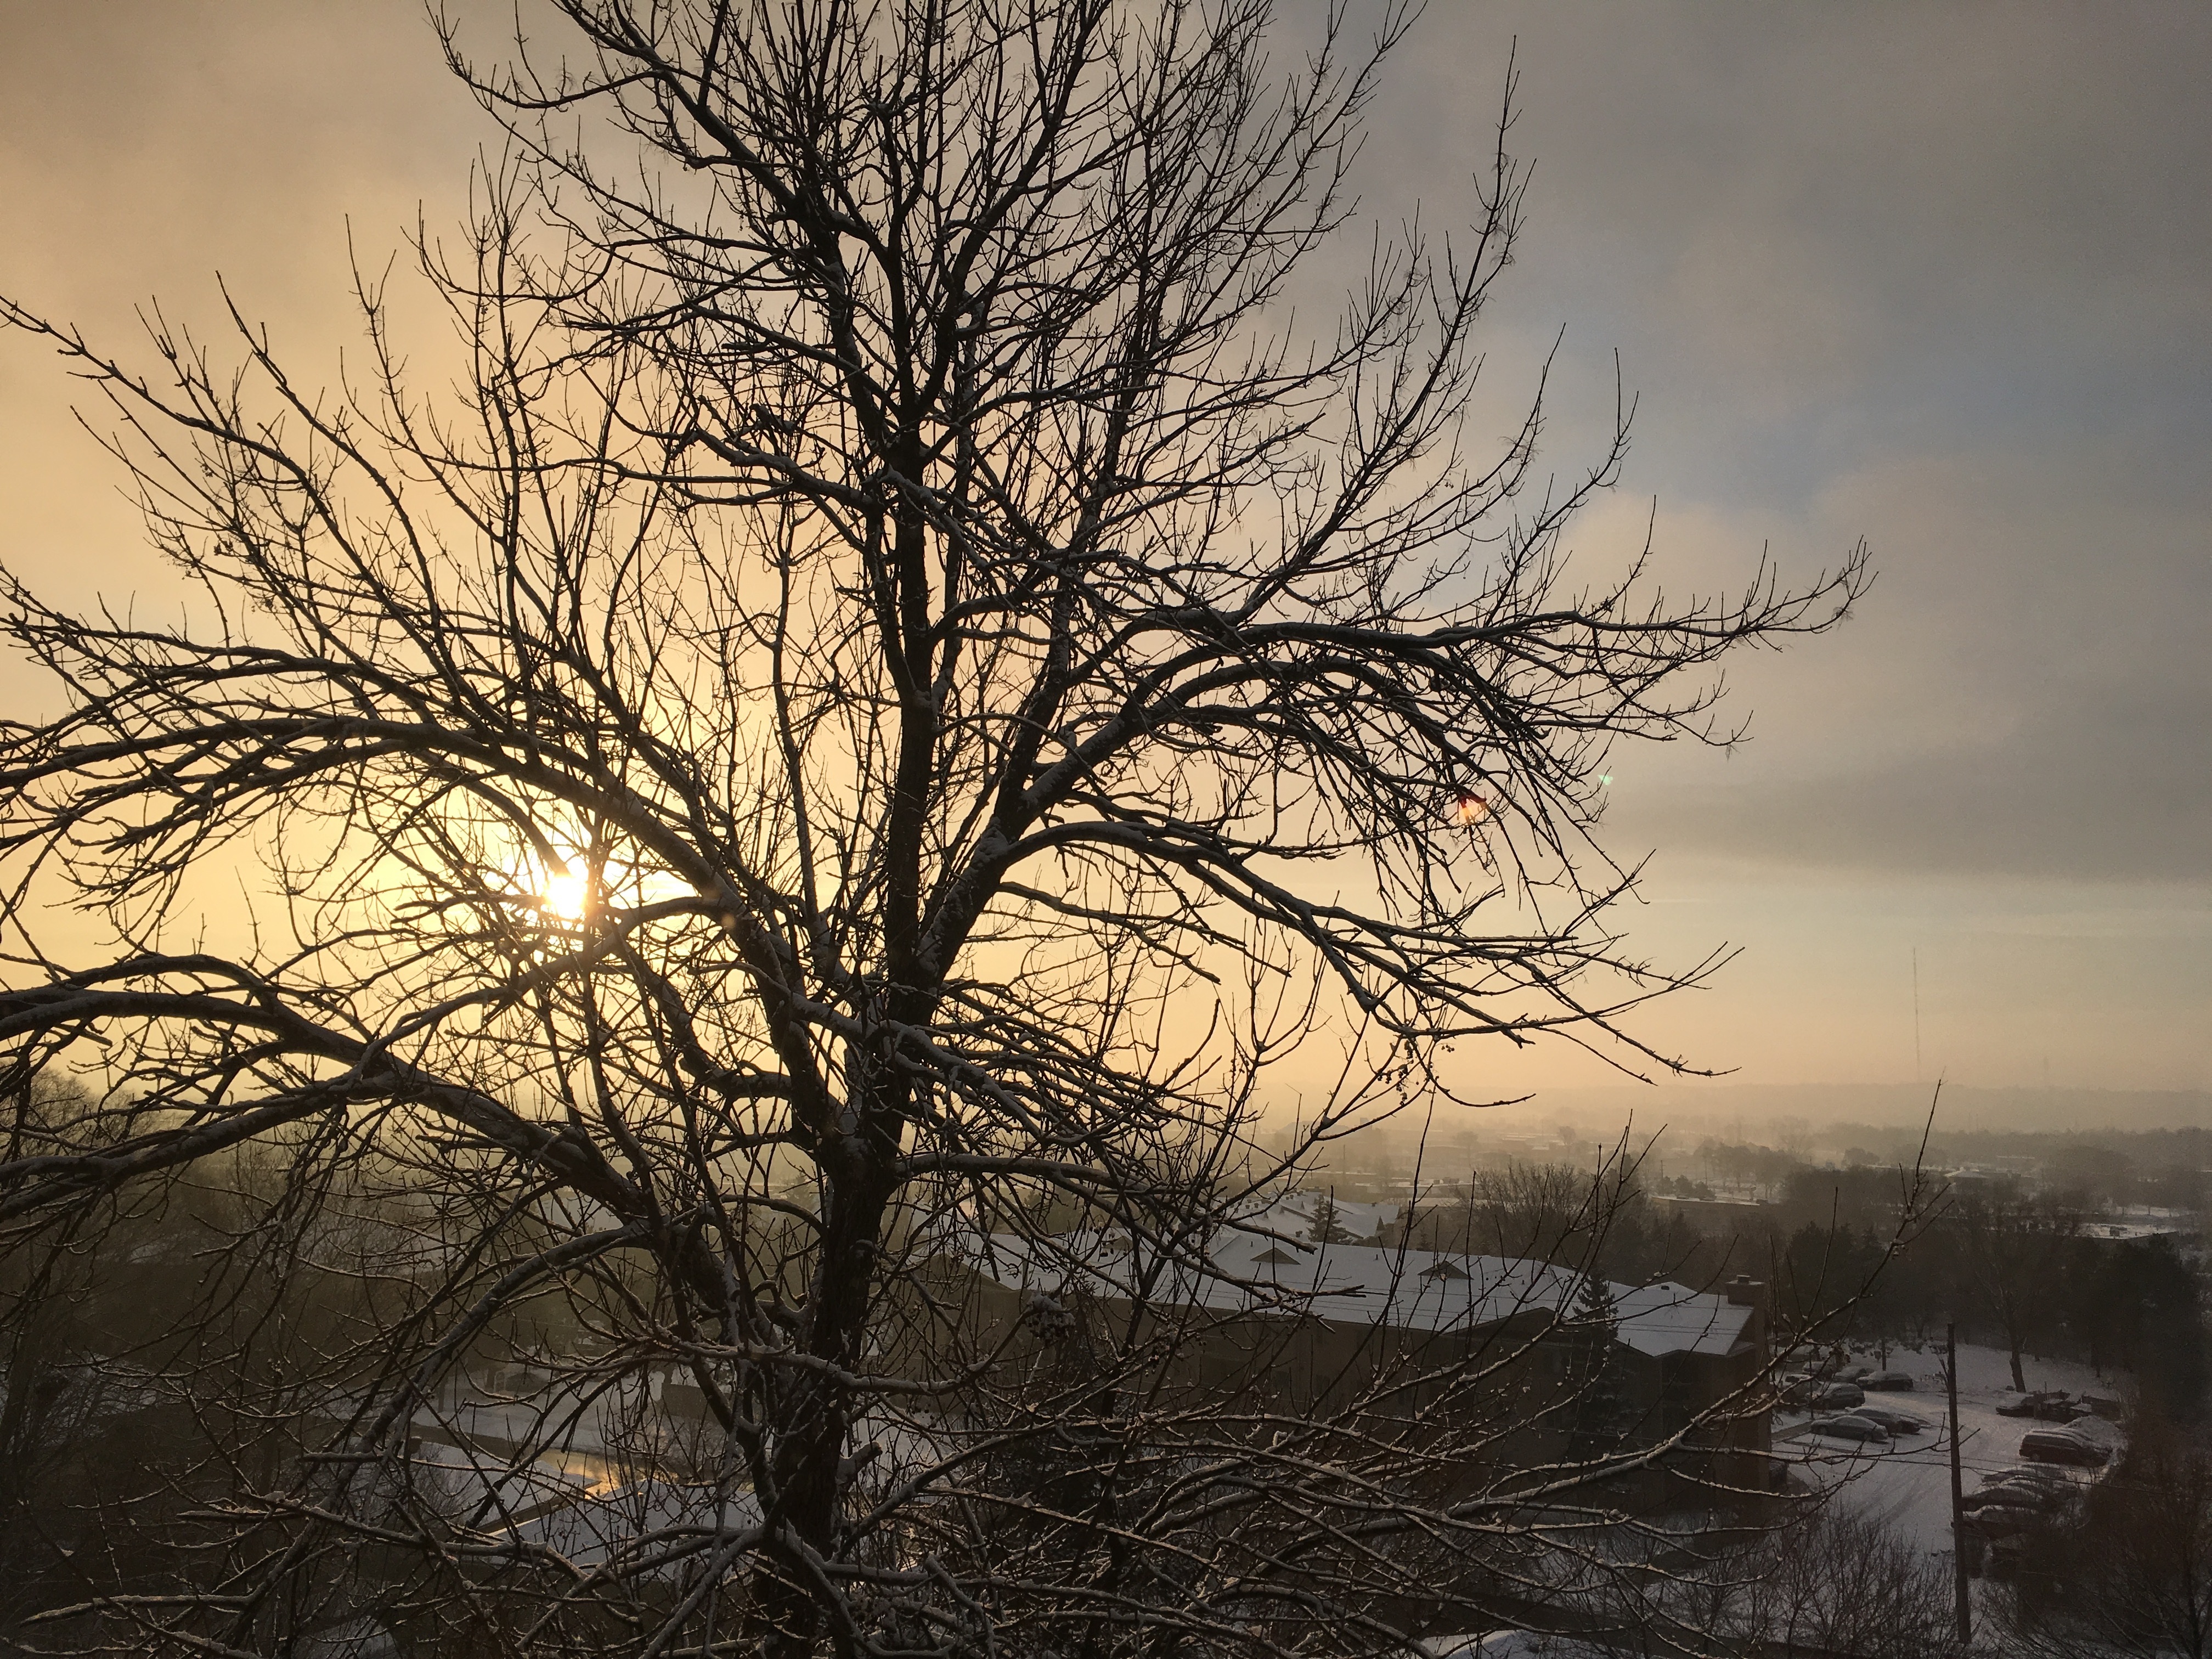
landscape, tree, nature, branch, snow, winter, cloud, plant, sky, sun, fog, sunrise, sunset, mist, sunlight, morning, frost, dawn, dusk, evening, reflection, autumn, weather, season, atmospheric phenomenon, woody plant